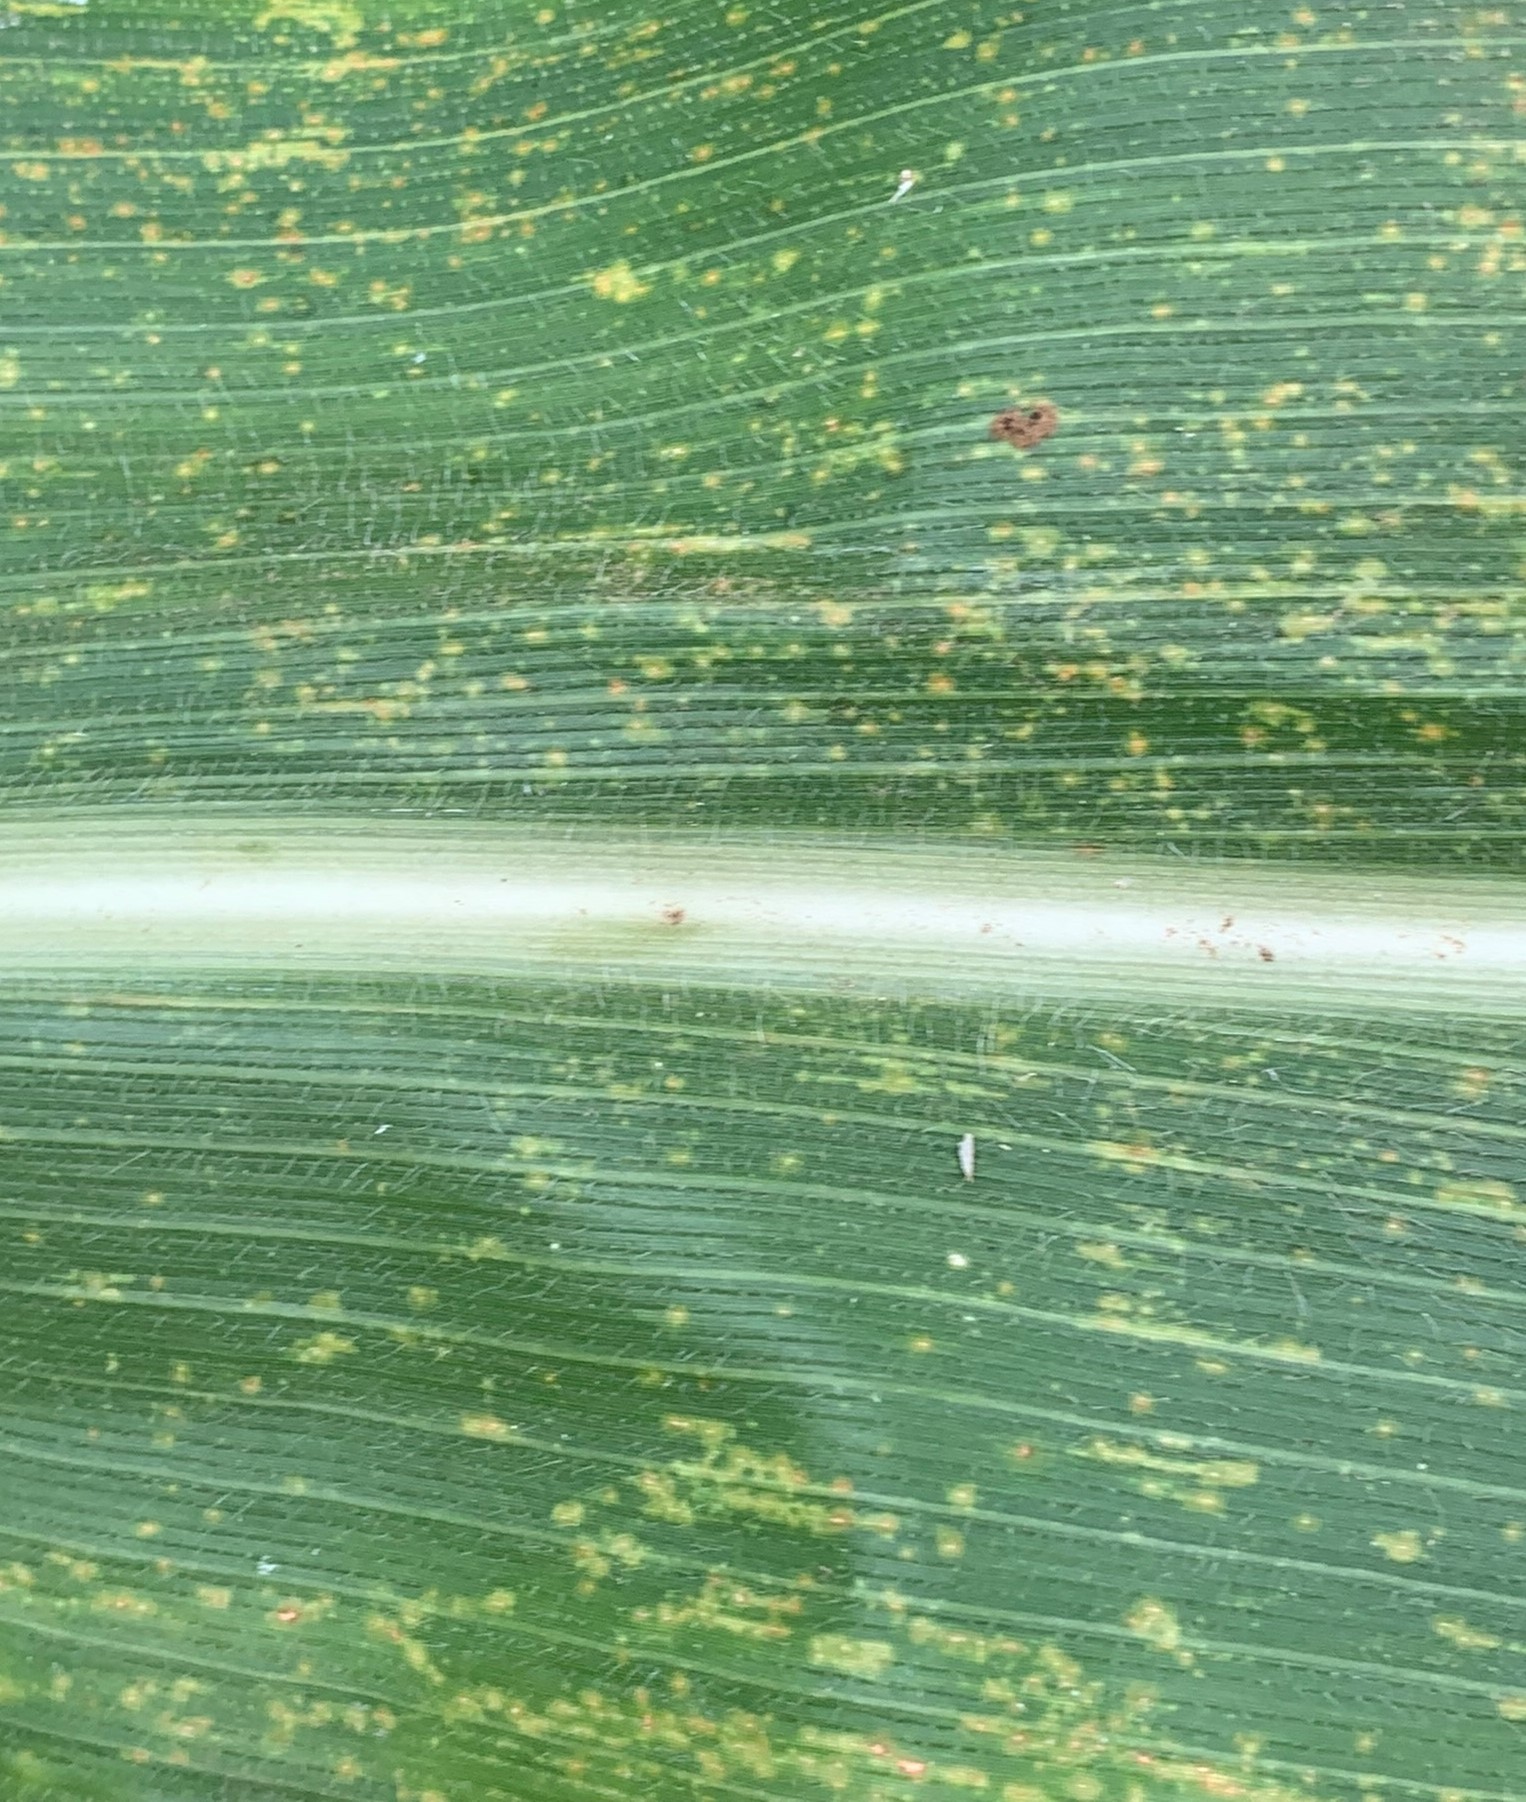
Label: MLN